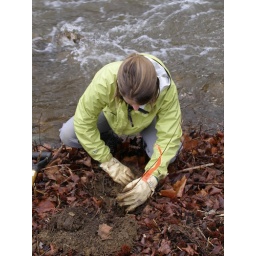
Volunteers plant native trees along an area previously colonized by invasive plants